John Chard

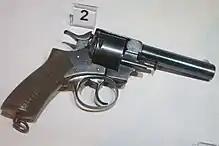
Chard's Webley Revolver on display at the Royal Engineers Museum

Some of Chard and Bromhead's superiors, however, were resentful of the adulation bestowed on the pair. Wood took a particular dislike to his new subordinate. Unimpressed with his temperament and sceptical of his role in the battle, he denounced Chard as a "useless officer" and "a dull, heavy man, scarcely able to do his regular work". Lieutenant-General Sir Garnet Wolseley, who thought the desperate defence of the Rorke's Drift was merely a case of "rats [fighting] for their lives which they could not otherwise save", presented Chard with his VC on 16 July. Likely influenced by Wood, he subsequently said of Chard that a "more uninteresting or more stupid-looking fellow I never saw".